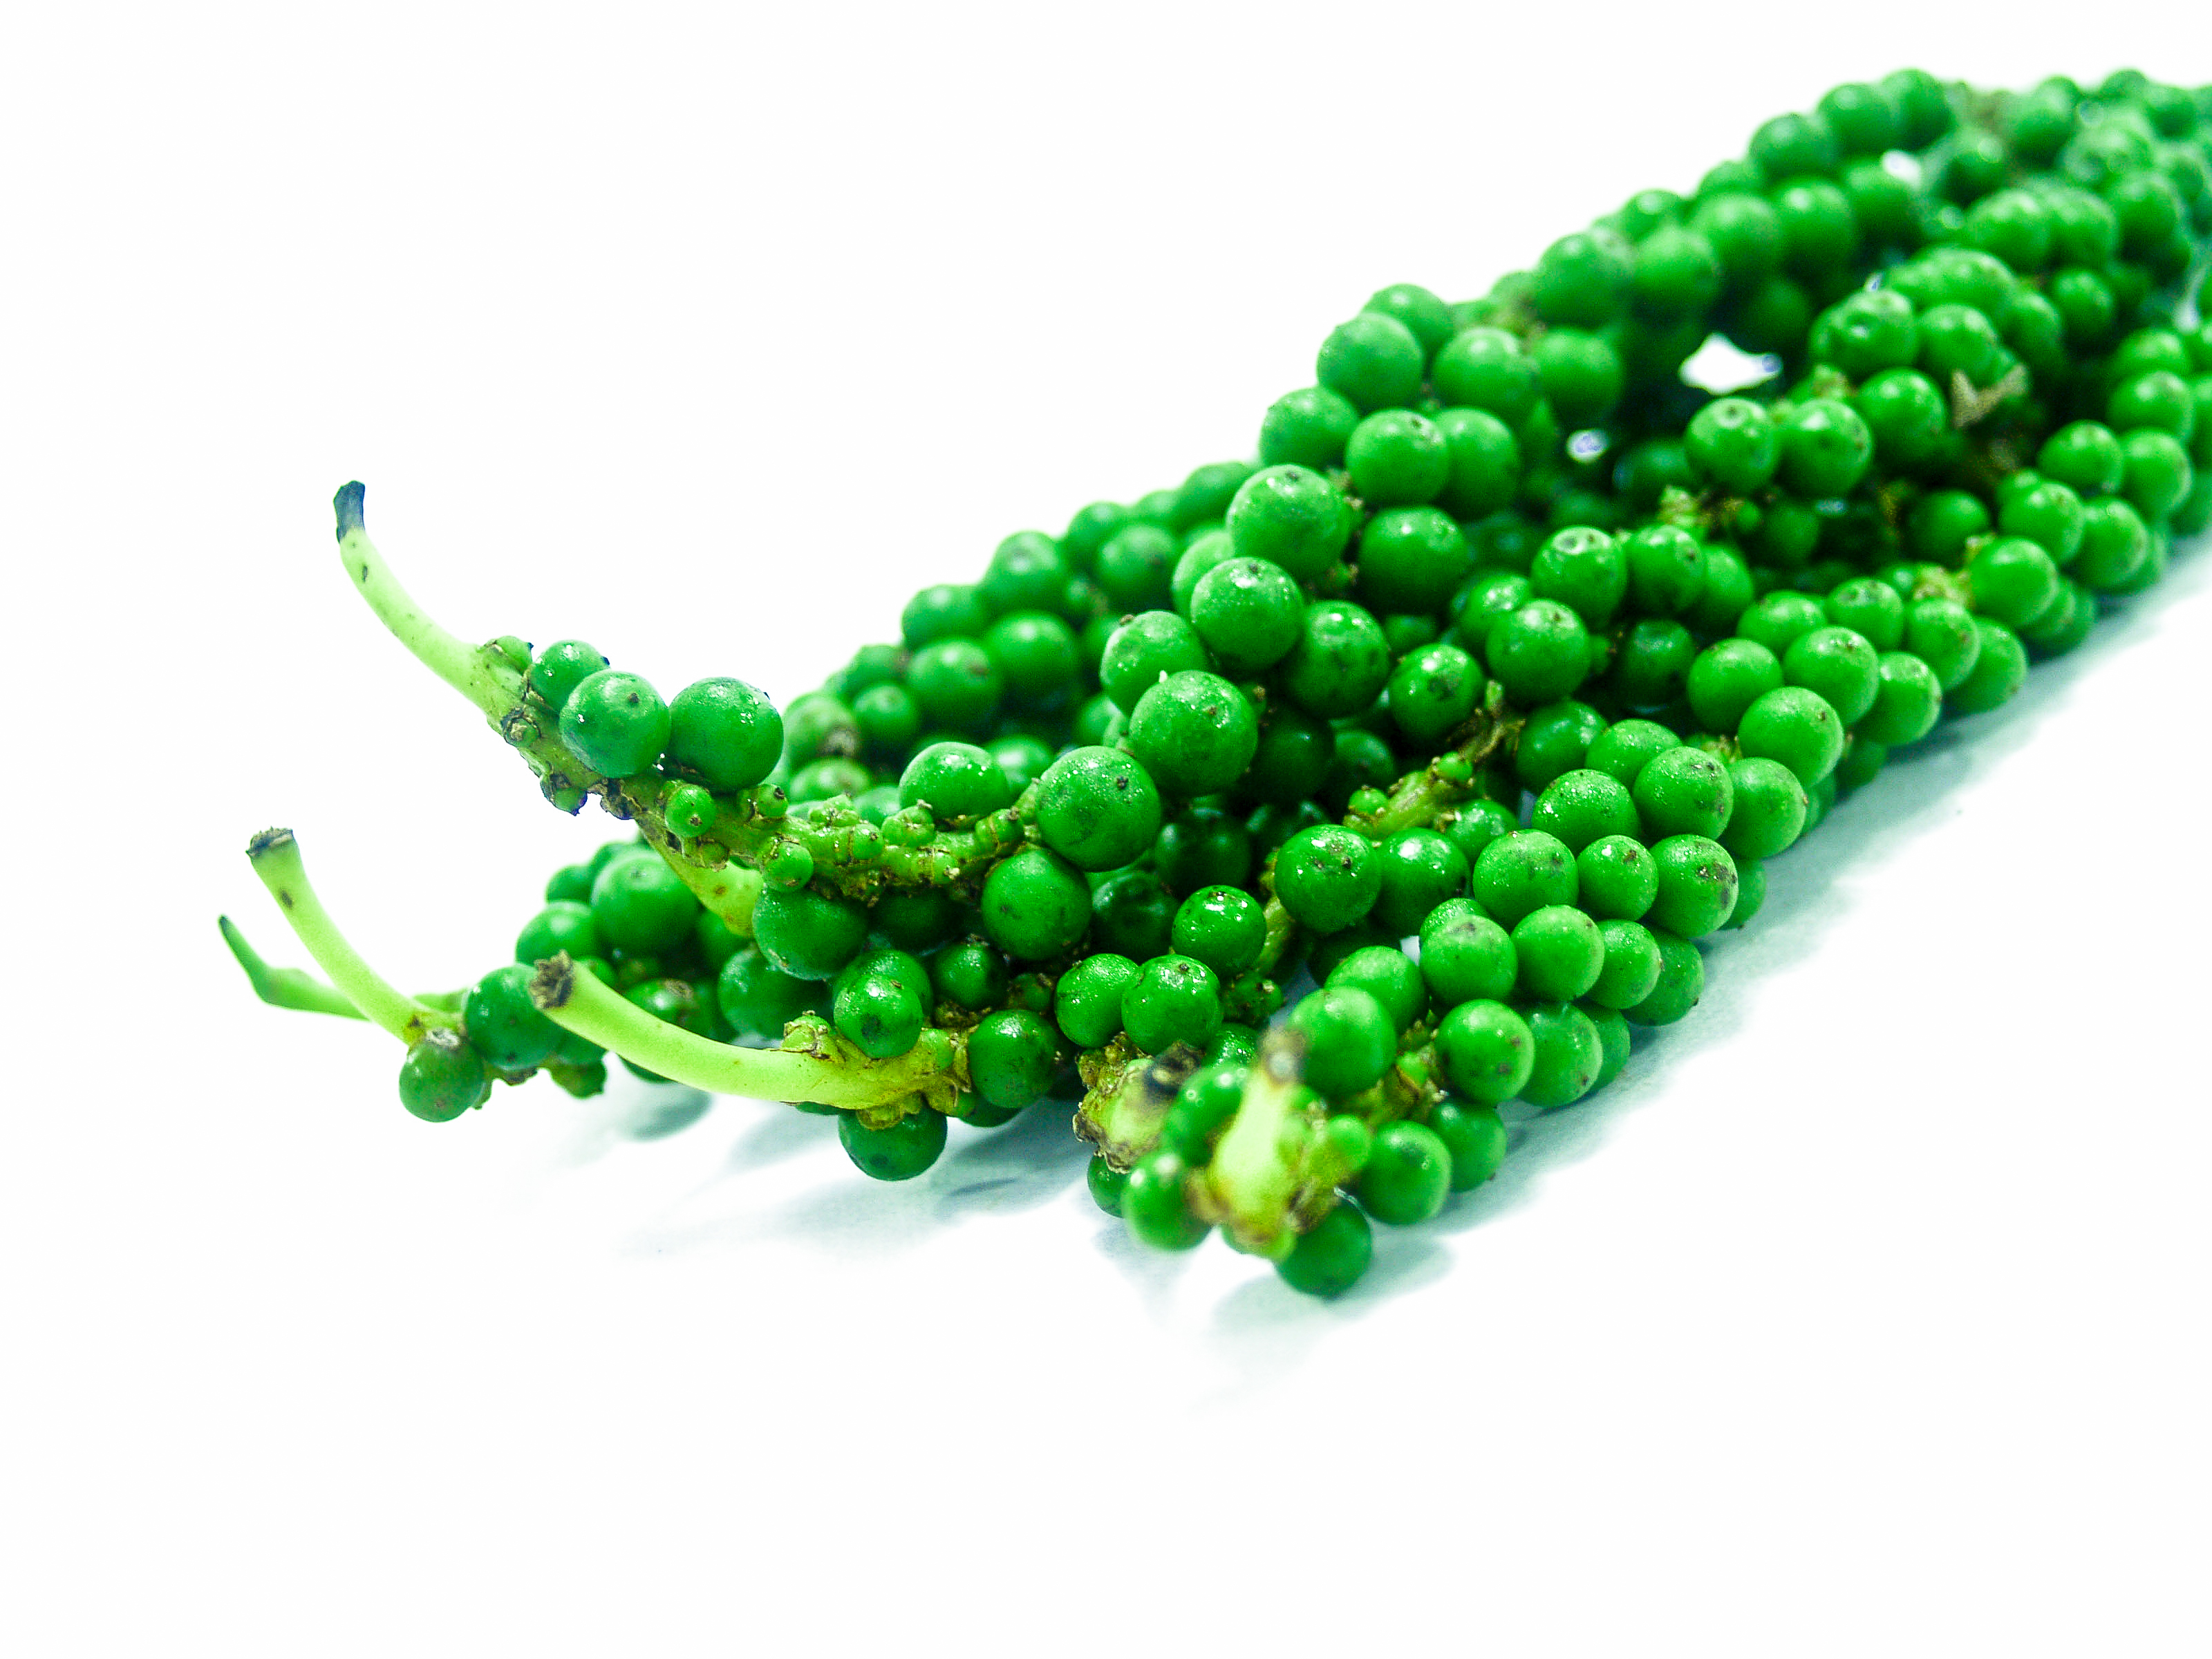
peppercorn, pepper black, many, organic, pepper, round, whole, texture, seed, spice, spicy, taste, macro, closeup, cooking, aroma, aromatic, background, corn, hot, group, food, grain, green, jewelry making, bead